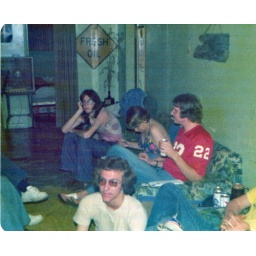
Taken some time in 1975. The floor was grey concrete, and the walls had mold around the molding.